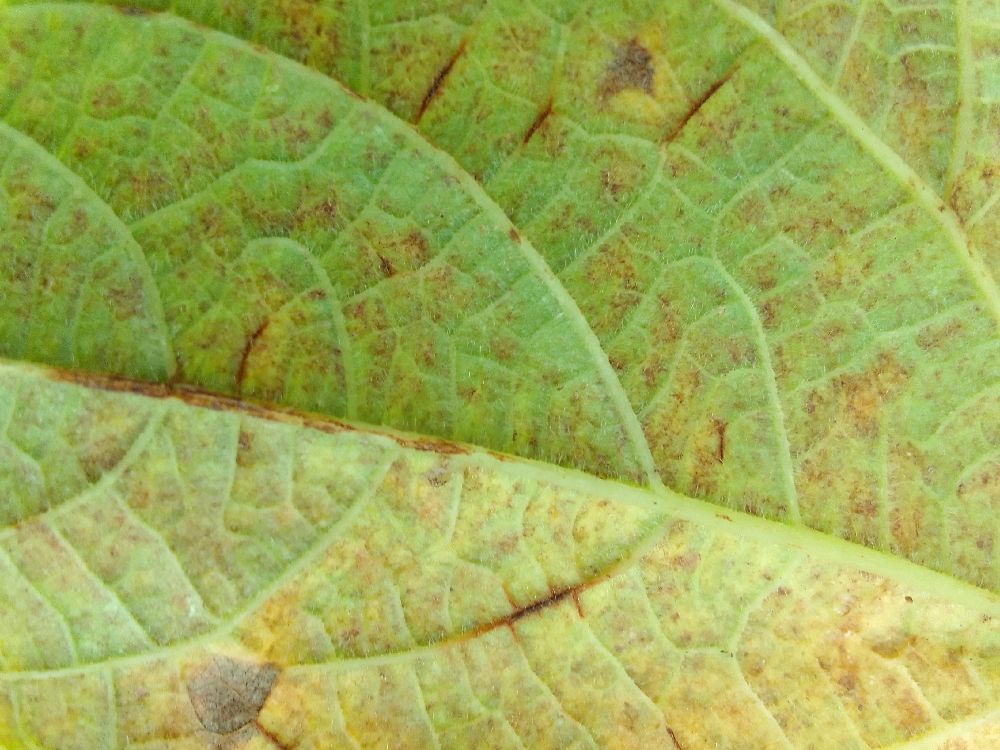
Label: anthracnose